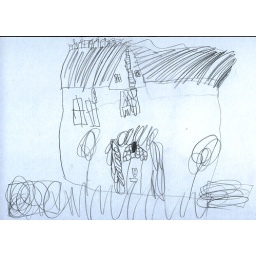
a quick sketch by Katie of the house over our road